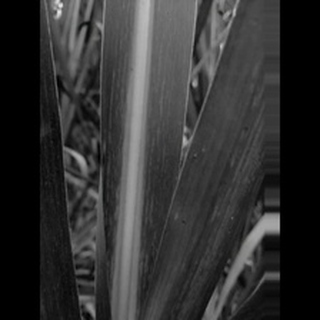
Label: sugarcane_mosaic